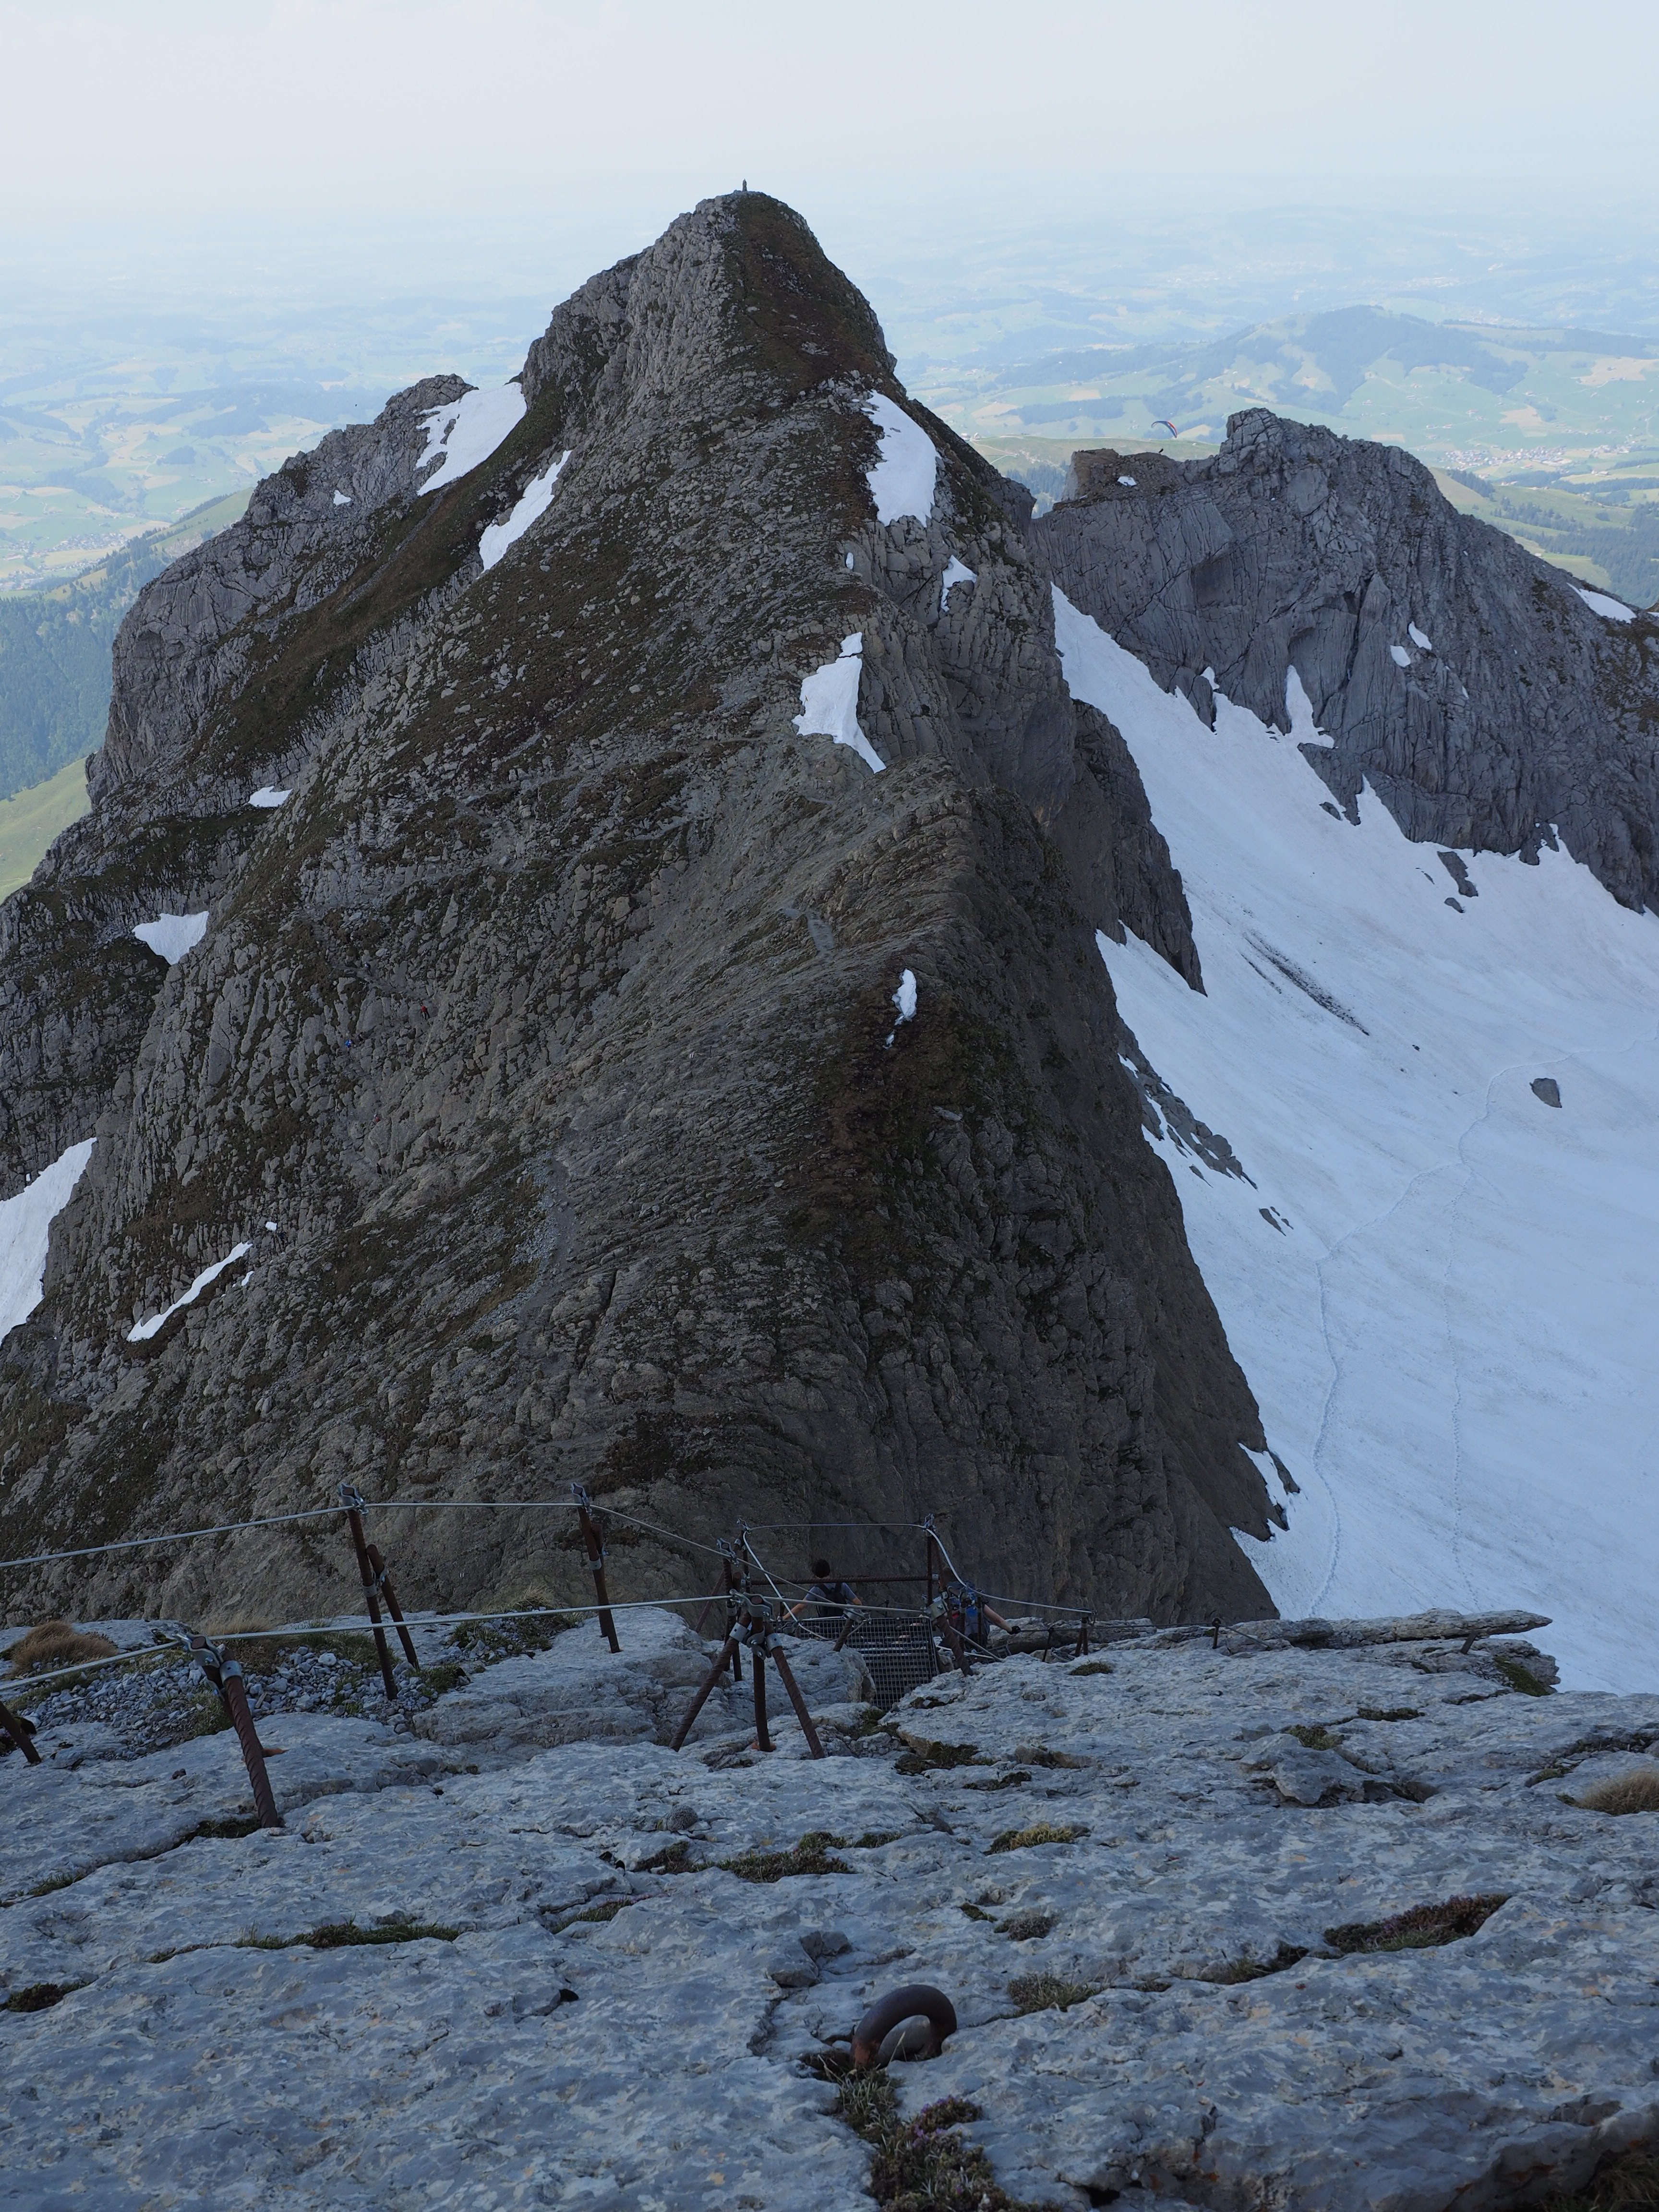
rock, wilderness, walking, mountain, snow, winter, adventure, mountain range, climbing, descent, terrain, ridge, summit, mountaineering, geology, sports, alps, plateau, appenzell, fell, cirque, moraine, swiss alps, landform, s ntis, mountain pass, jacob's ladder, alpstein, geographical feature, mountainous landforms, glacial landform, geological phenomenon, alpstein region, girensattel, girenspitz